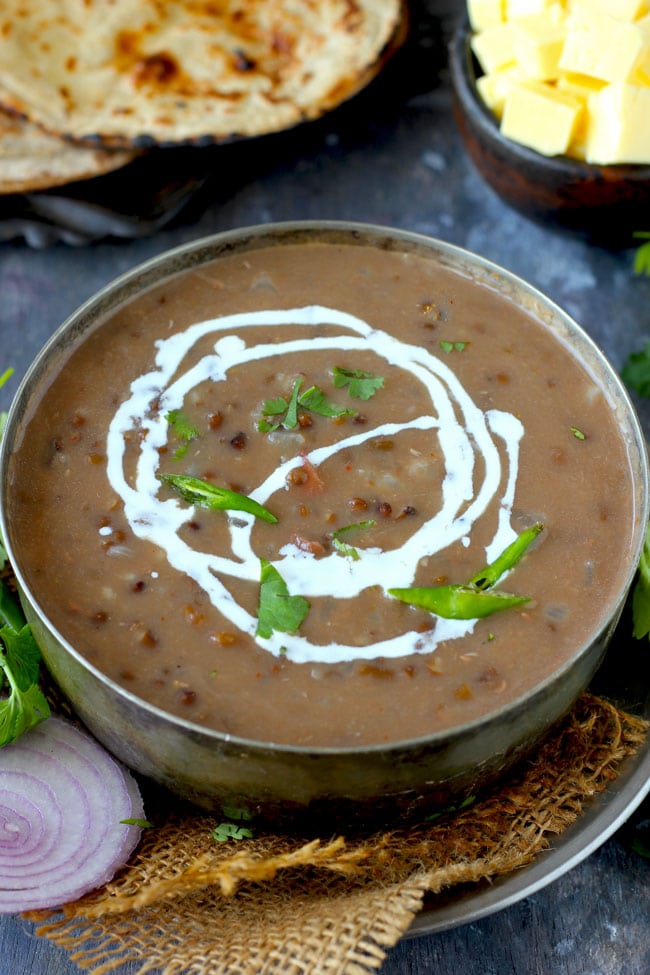
Dish: dal_makhani